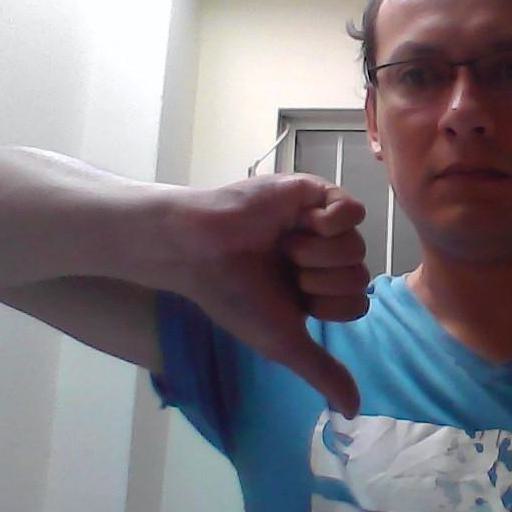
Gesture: dislike